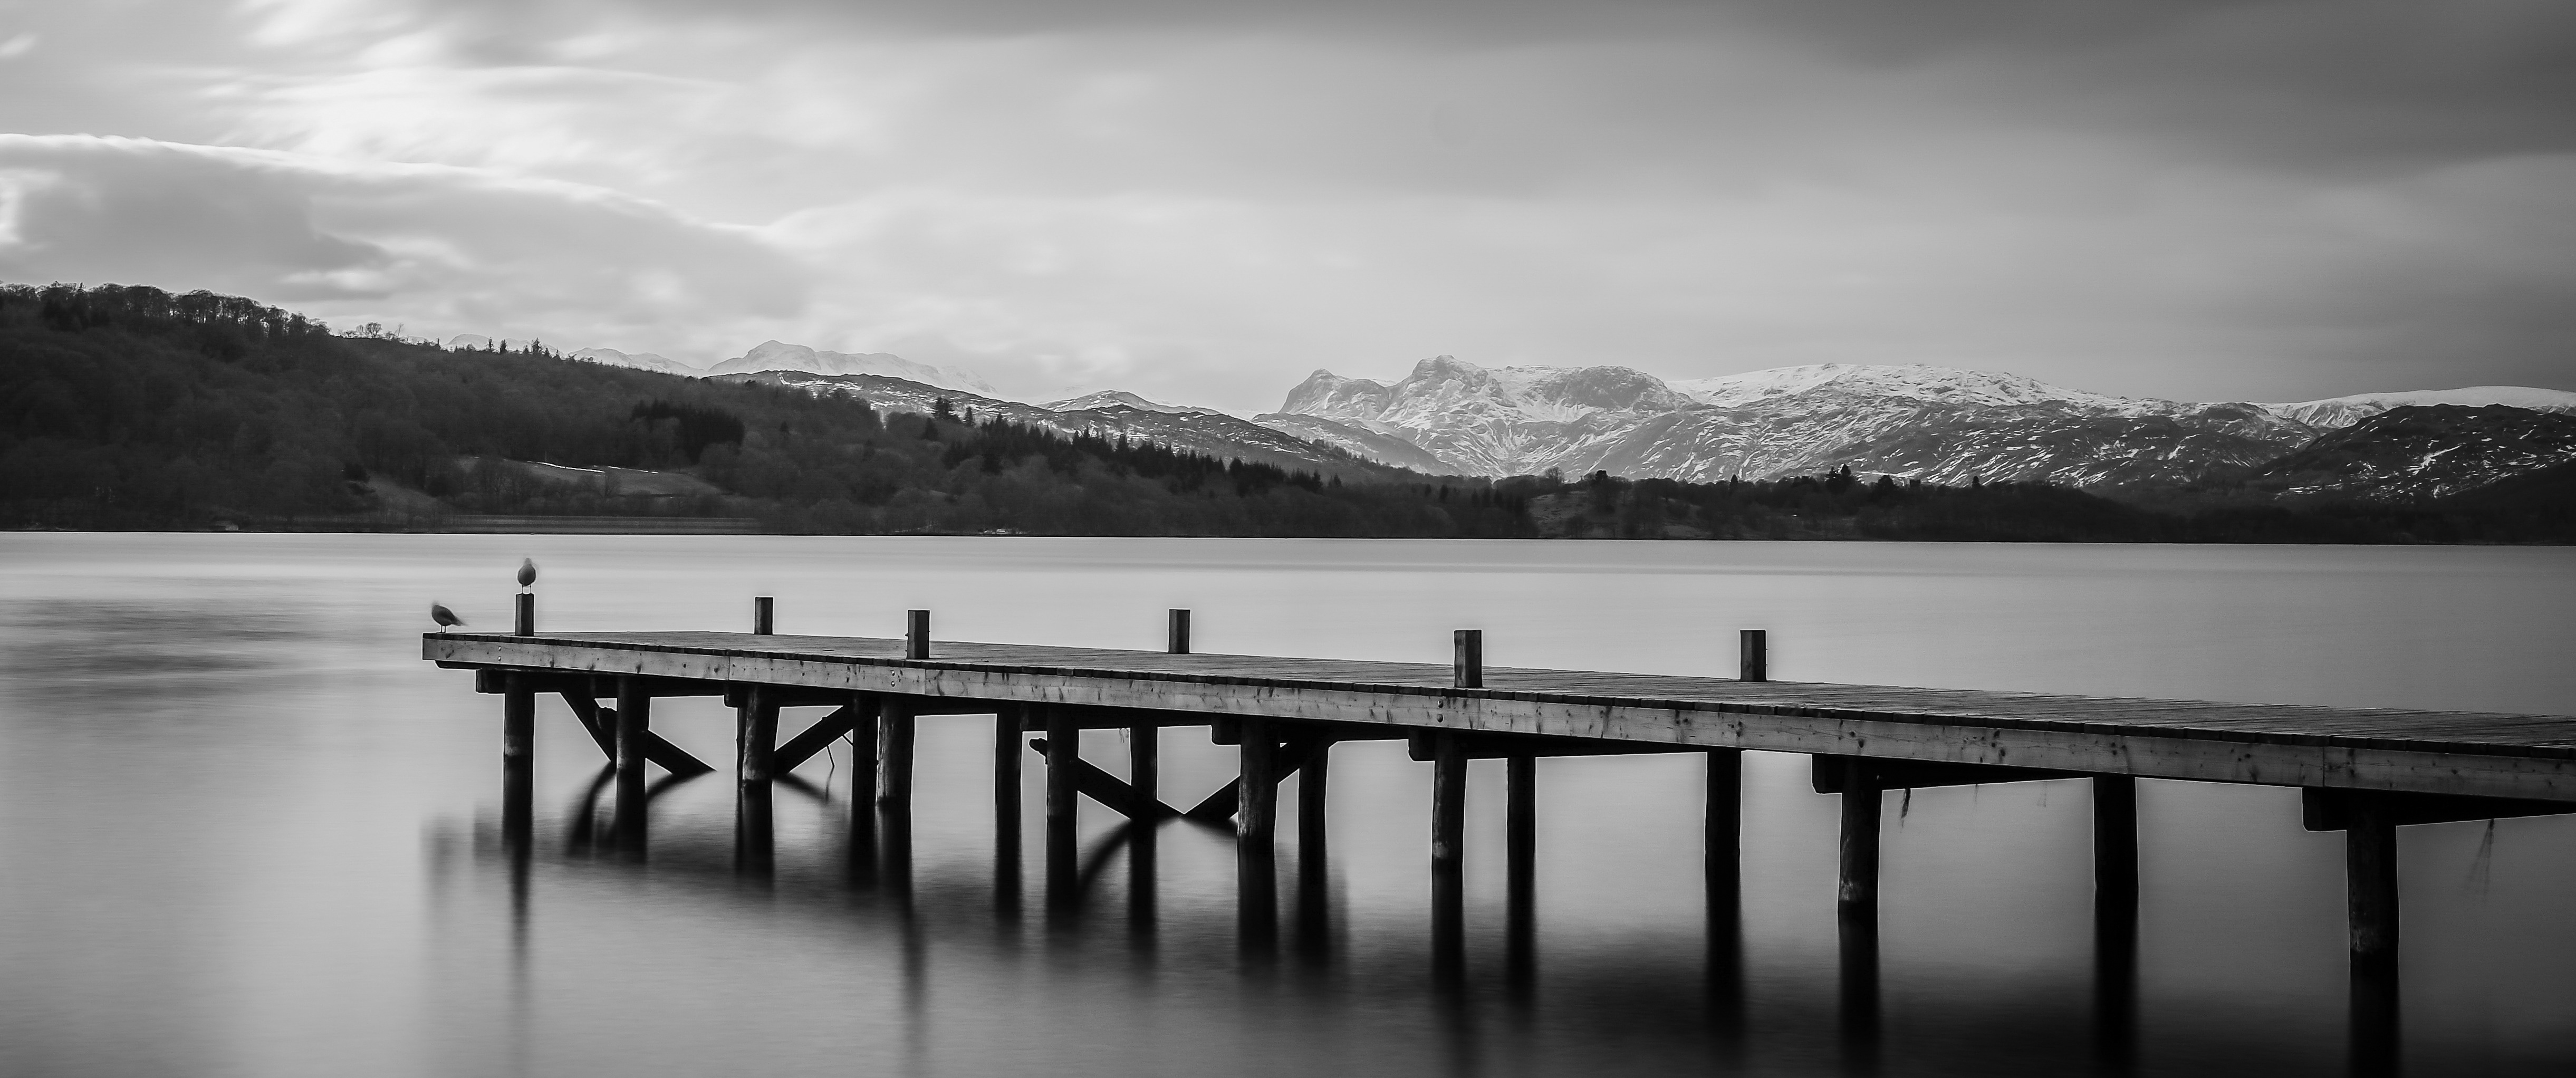
water, mountain, snow, winter, cloud, black and white, mist, photography, morning, lake, dawn, dusk, reflection, weather, reservoir, monochrome, loch, monochrome photography, atmospheric phenomenon